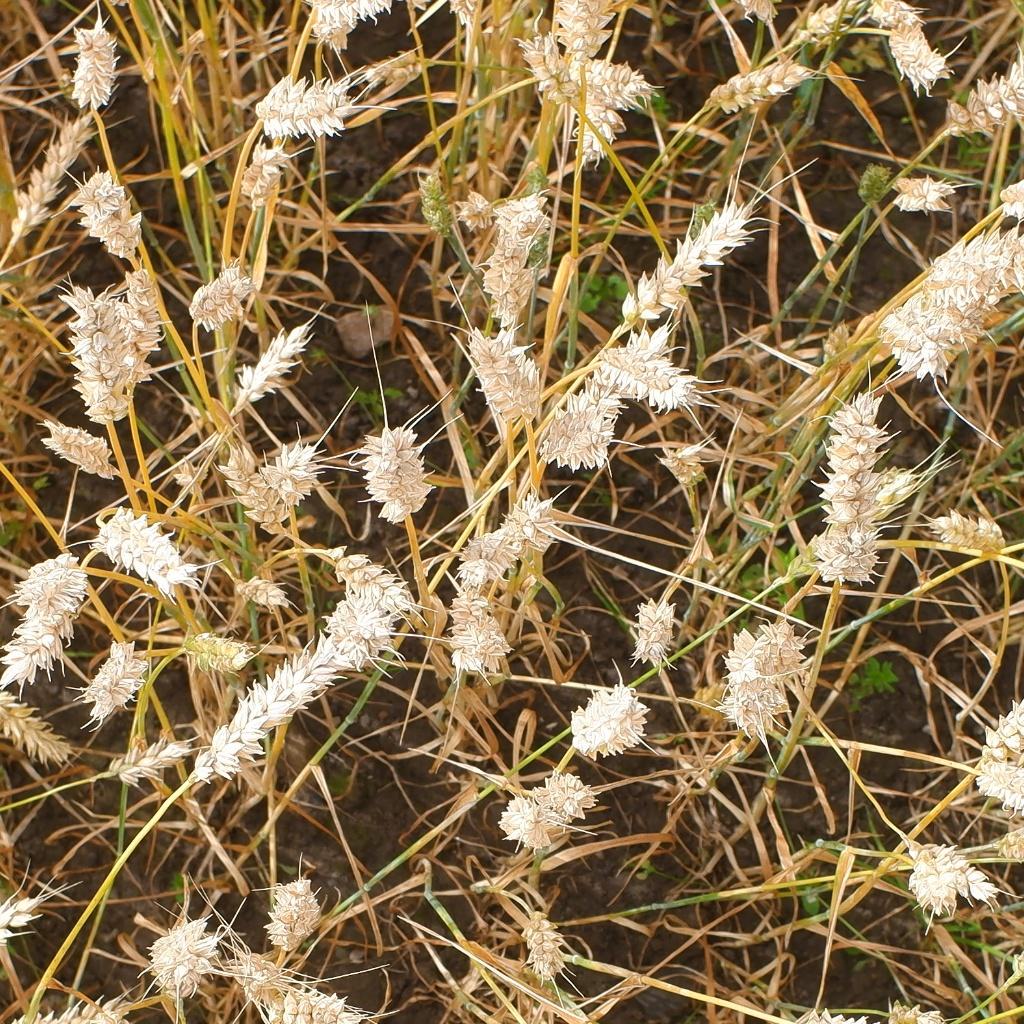
Country: Norway
Location: NMBU
Wheat development stage: Filling